Wild Beauty

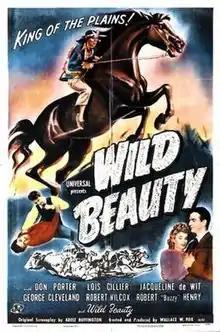
Theatrical release poster

Wild Beauty is a 1946 American action film directed by Wallace Fox and written by Adele Buffington. The film stars Don Porter, Lois Collier, Jacqueline deWit, Robert Wilcox, George Cleveland, Dick Curtis and Robert 'Buzz' Henry. The film was released on August 9, 1946, by Universal Pictures.